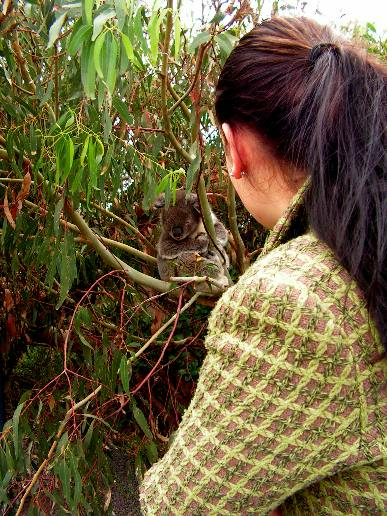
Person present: Yes